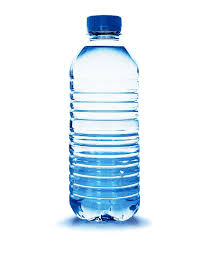
Waste category: plastic